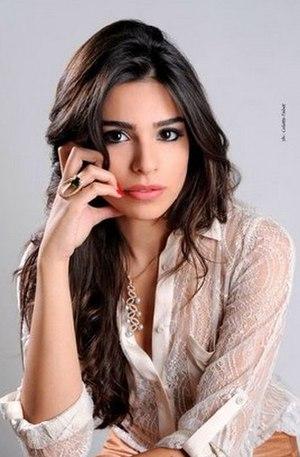
Cette section ne cite pas suffisamment ses sources.